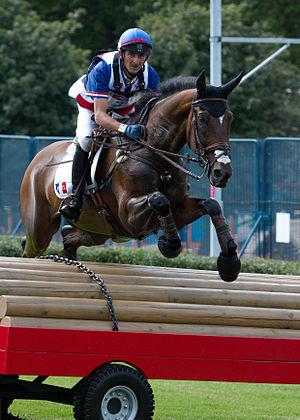
Lionel Guyon, né le 5 juin 1968 à Saint-Florent-des-Bois, est un cavalier professionnel français.